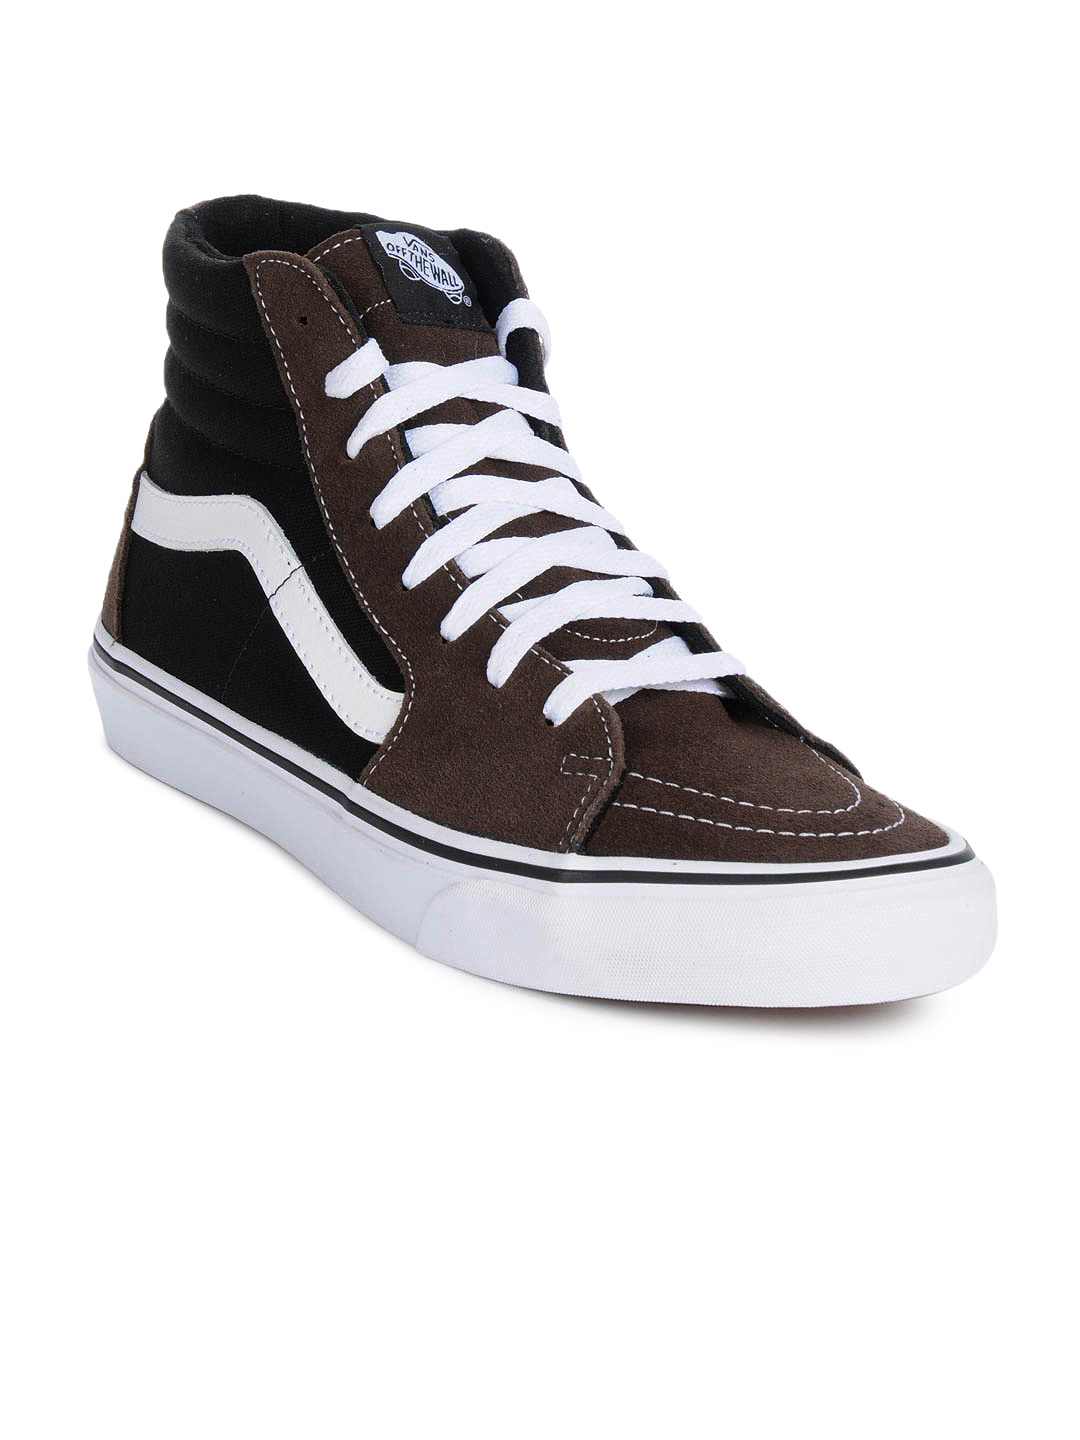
Vans Men Sk8-Hi Brown Shoes
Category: Footwear / Shoes / Casual Shoes
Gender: Men
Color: Brown
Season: Summer 2012
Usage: Casual